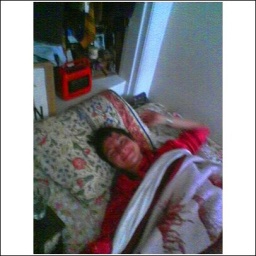
p in my boy bed